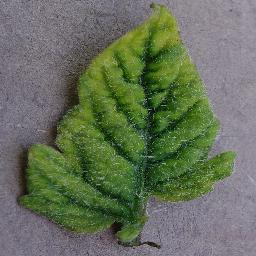
Label: Tomato___Tomato_Yellow_Leaf_Curl_Virus